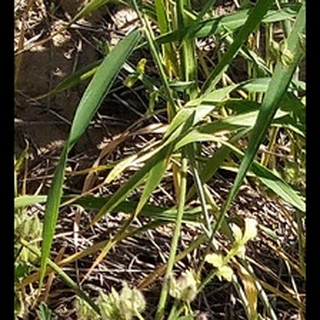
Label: healthy_wheat